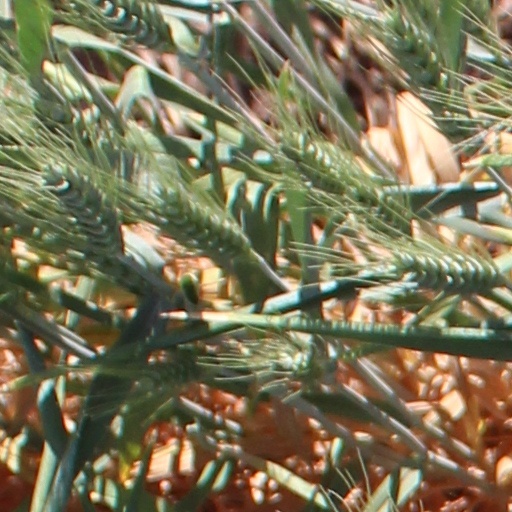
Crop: wheat